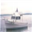
Label: ship